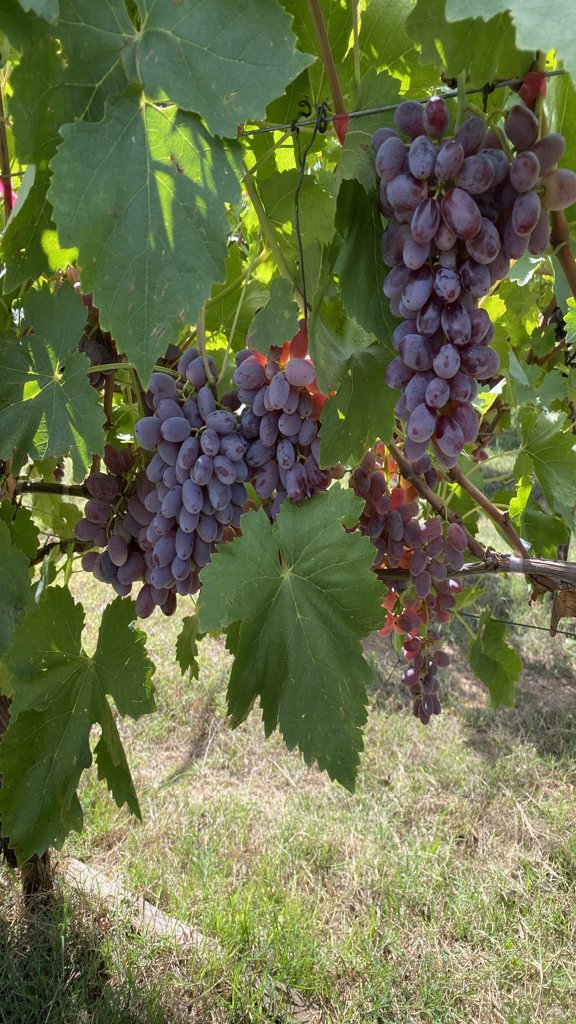
Berries visible: 227
Grape clusters: 7